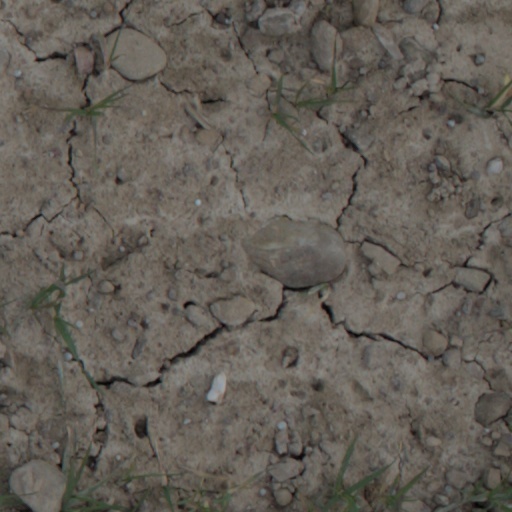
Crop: wheat